The Nine Lives of Marion Barry

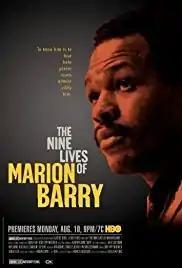
theatrical poster

The Nine Lives of Marion Barry is a 2009 HBO documentary about the life of American politician Marion Barry. The film was scored by musicians Erik Blicker and Glenn Schloss.